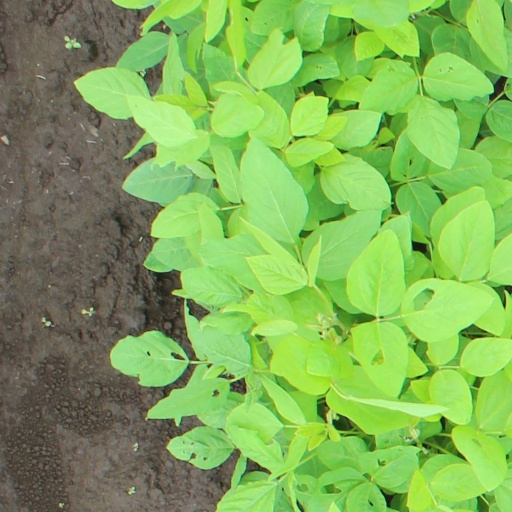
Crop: soybean